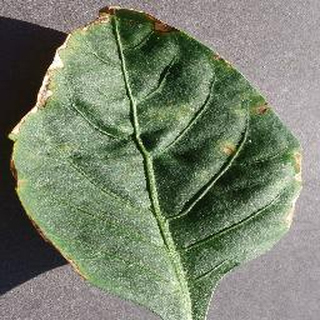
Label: bell_pepper_bacterial_spot